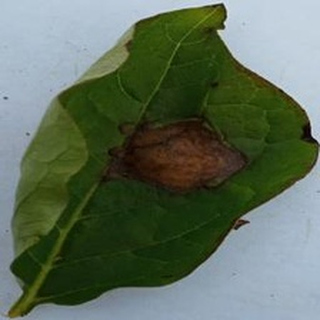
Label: potato_late_blight